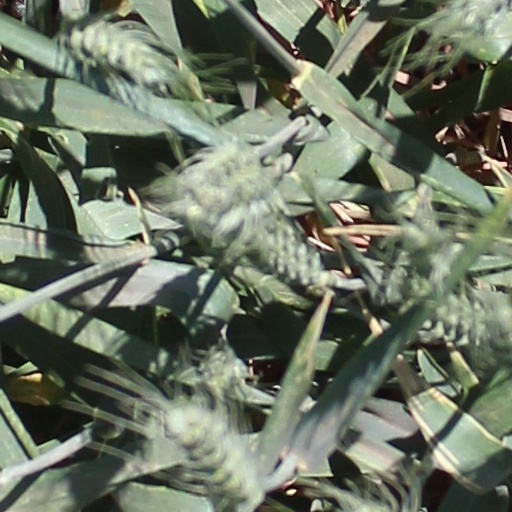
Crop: wheat